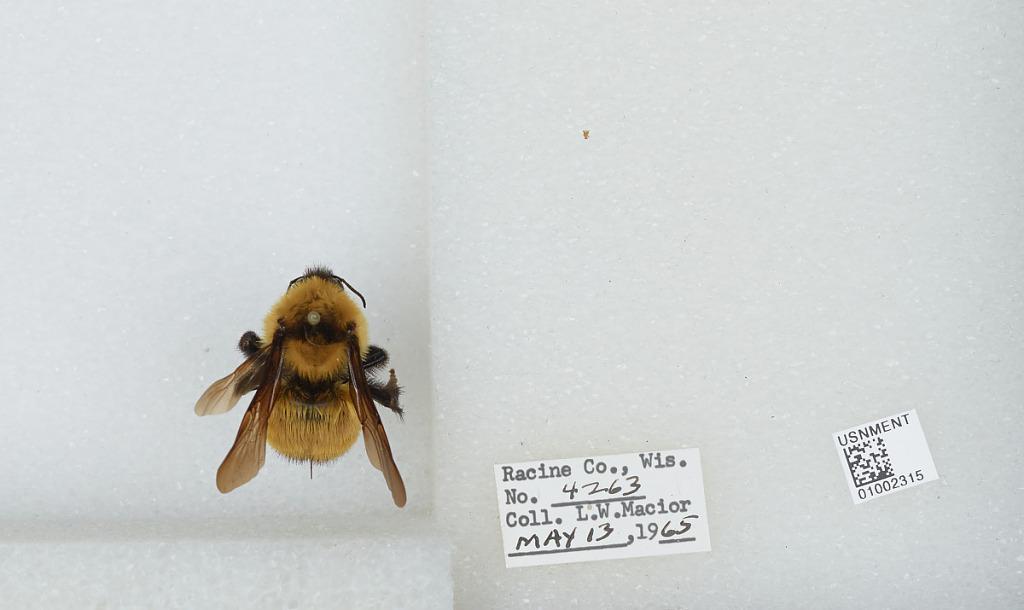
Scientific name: Bombus (Fervidobombus) fervidus fervidus (Fabricius)
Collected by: L. Macior
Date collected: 1965-5-13
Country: United States
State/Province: Wisconsin
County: Racine
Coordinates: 42.78, -87.76